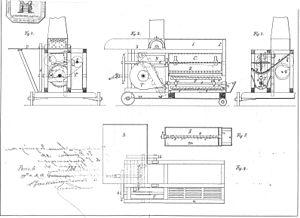
Brevet Batteuse